British logistics in the Siegfried Line campaign

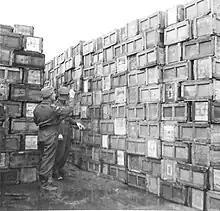
A stack of boxes of rations at an Army dump

Rolling stock was only part of the problem; the railway operators had to contend with damaged tracks, depleted staff and a non-operational telephone system. Rounding up enough locomotives for the day's work might involve visits to half a dozen marshalling yards by an official on a bicycle. Coordination of the system was the responsibility of the Q (Movements) Branch at 21st Army Group Headquarters. Rehabilitation of the railway system in that part of the Netherlands in Allied hands involved the reconstruction of bridges over the many rivers and canals. The Germans had demolished almost all the railway bridges, and most involved spans of over . By 6 October, the line had reached Eindhoven.